Gianni Meccia

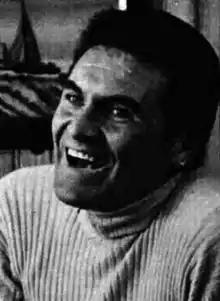
Meccia in "Radiocorriere" magazine (1975)

Giovanni "Gianni" Meccia (2 June 1931 – 9 April 2024) was an Italian composer, singer-songwriter, record producer and actor. He was often associated with Jimmy Fontana.